Romet

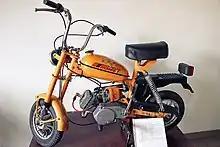
"Romet Pony"

In the 1970s, production reached 1 million units per year: 100 types of bicycles and 5 types of mopeds were available. Poland was then the largest producer of bicycles in Europe. Furthermore, the company offered sleds for children until the early 1970s, ski sledges, car parts, components for pedalos and motorcycle spare parts.